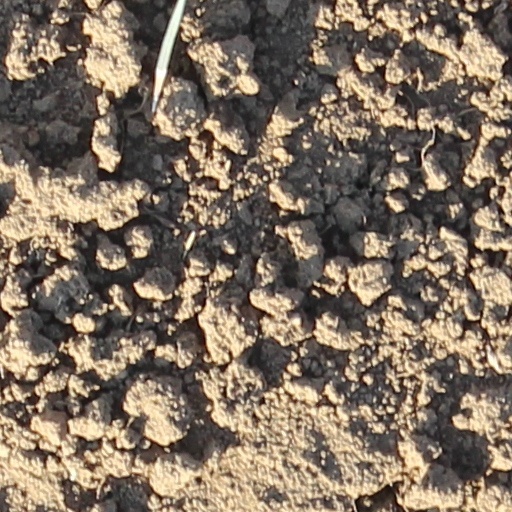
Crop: wheat